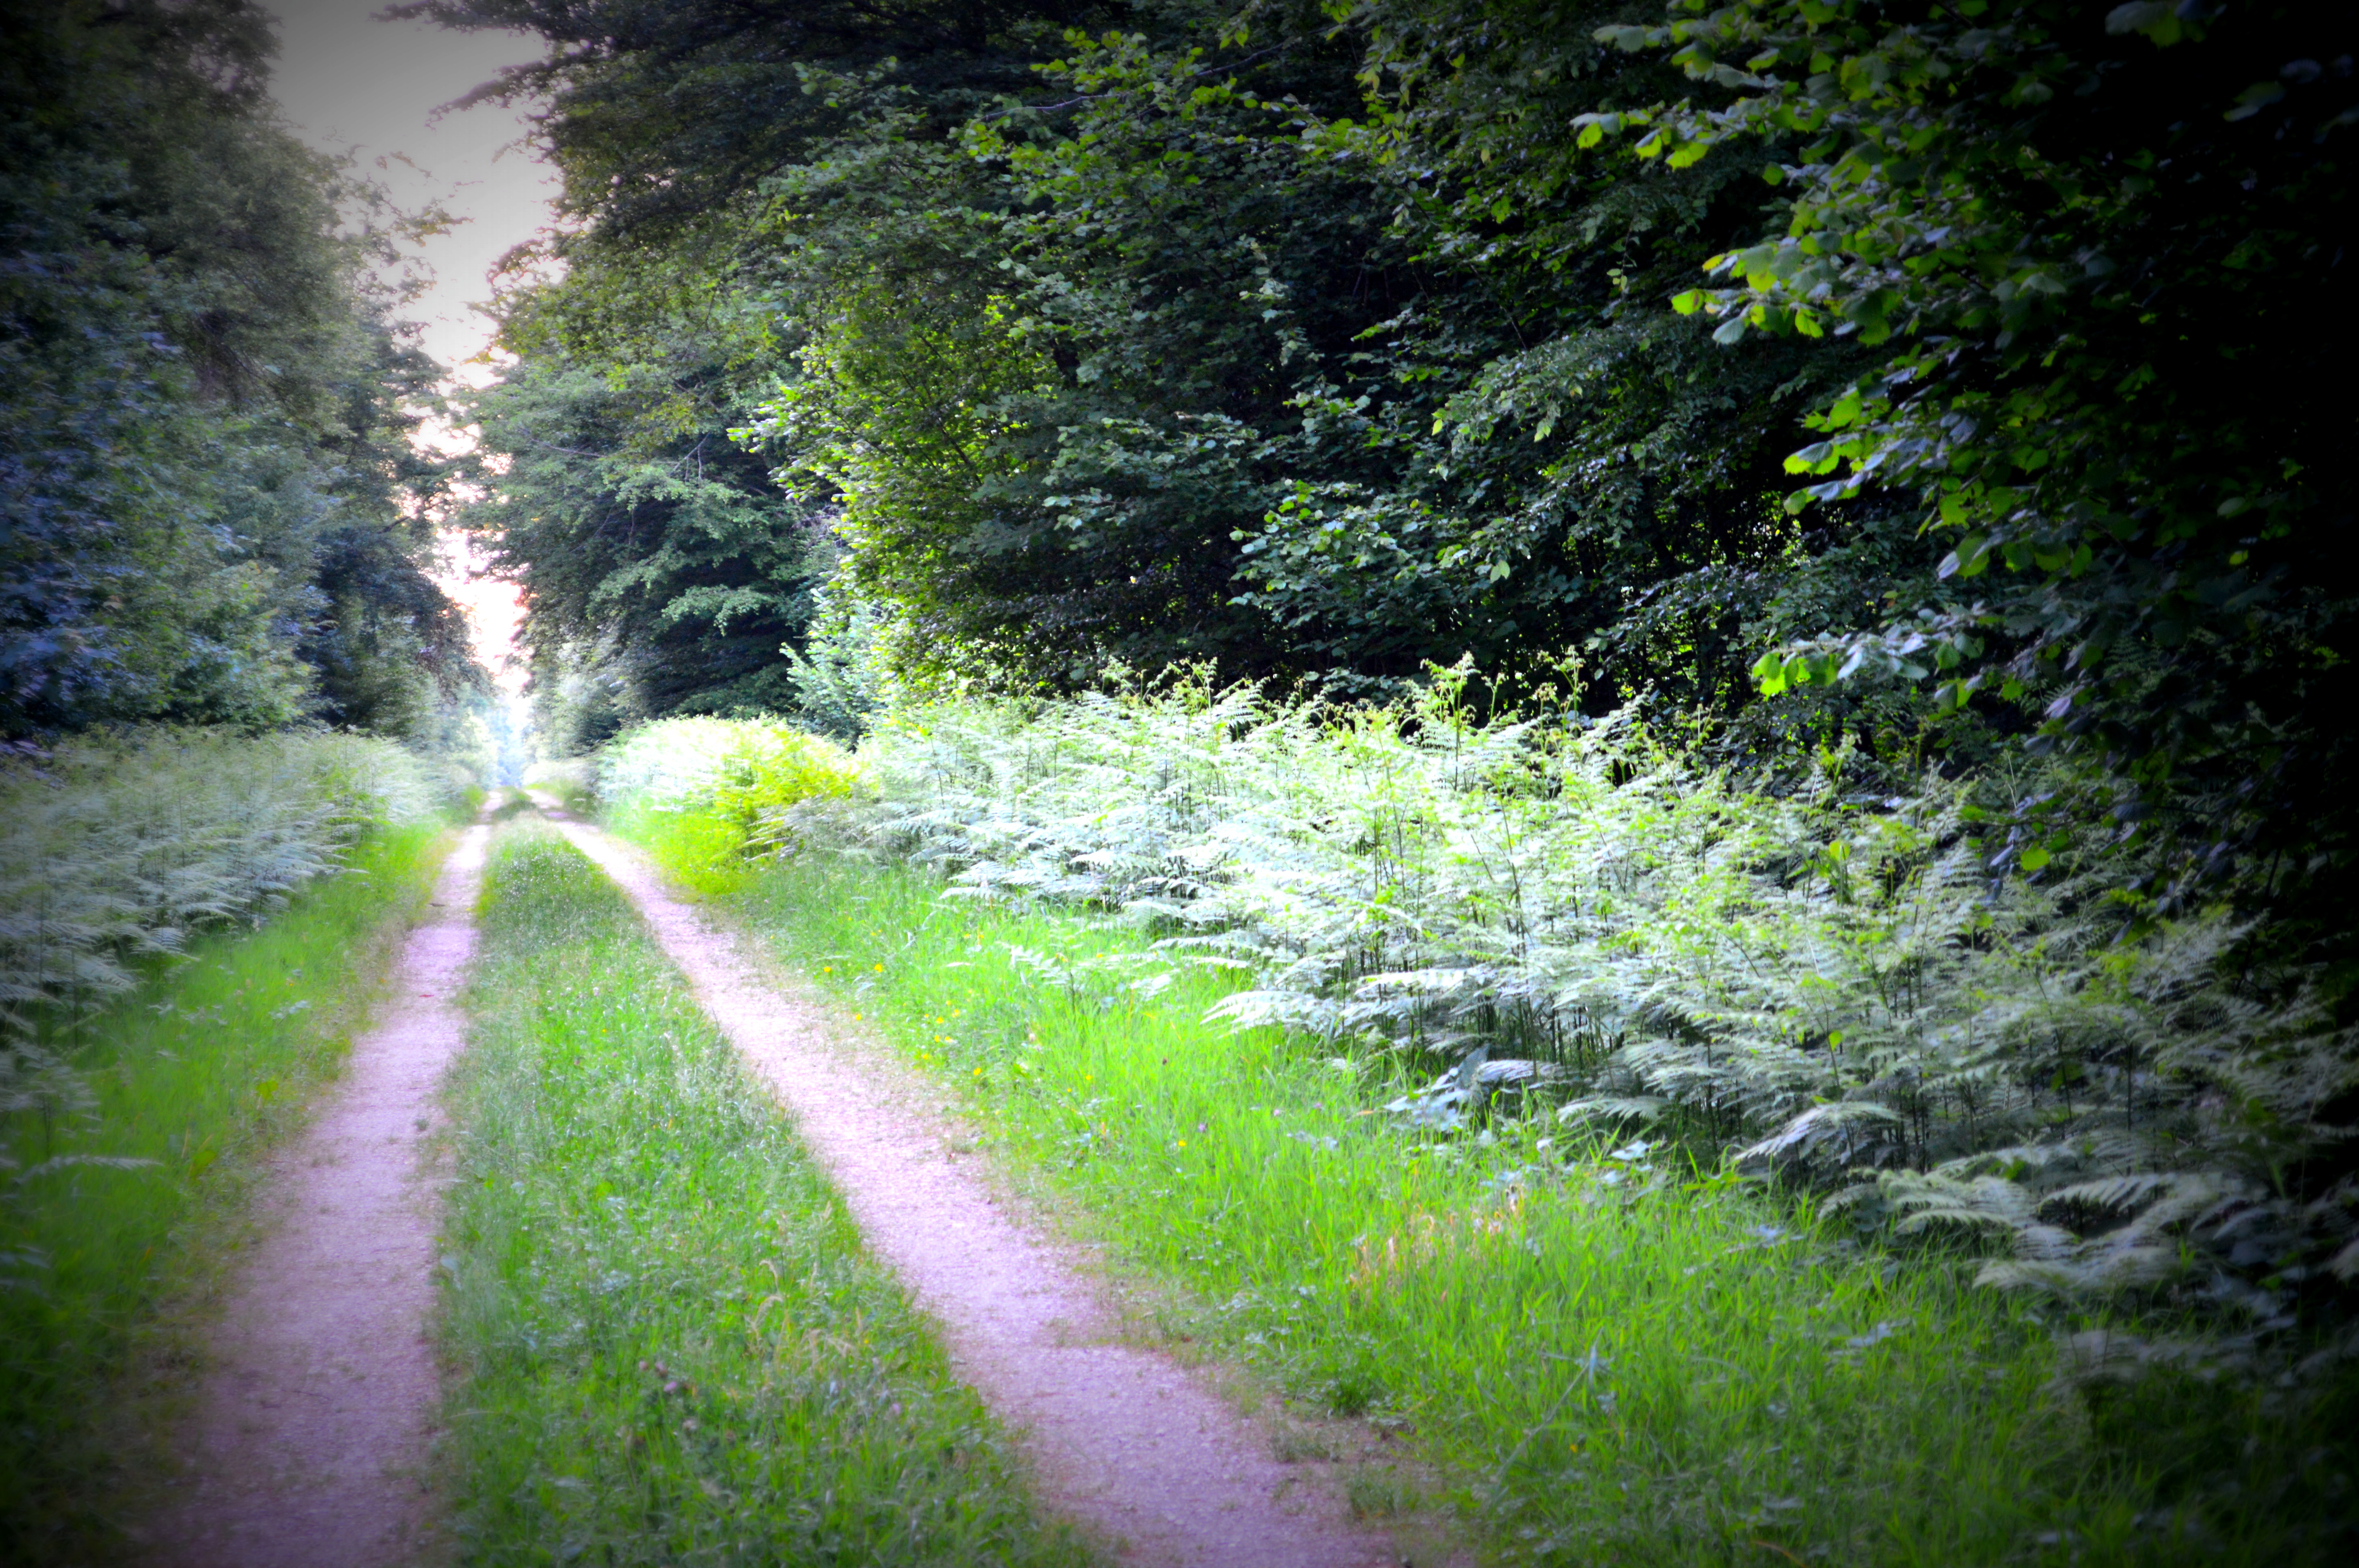
forest, woods, path, evening, plant, natural landscape, road surface, branch, asphalt, People in nature, tree, grass, shrub, rural area, landscape, thoroughfare, groundcover, shade, Tints and shades, meadow, grass family, road, hedge, lawn, grassland, dirt road, landscaping, woodland, darkness, garden, walkway, trail, jungle, plantation, temperate broadleaf and mixed forest, lane, shadow, nature reserve, street, old growth forest, sidewalk, subshrub, night, tropical and subtropical coniferous forests, symmetry, rainforest, valdivian temperate rain forest, pasture